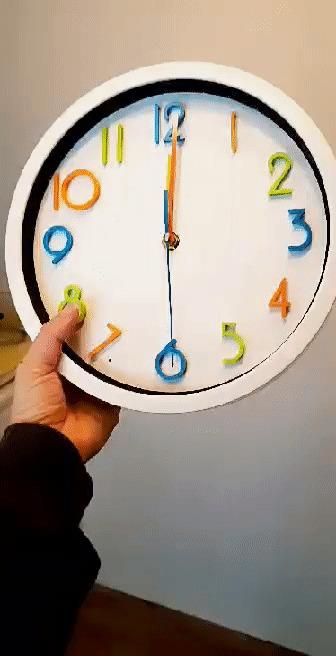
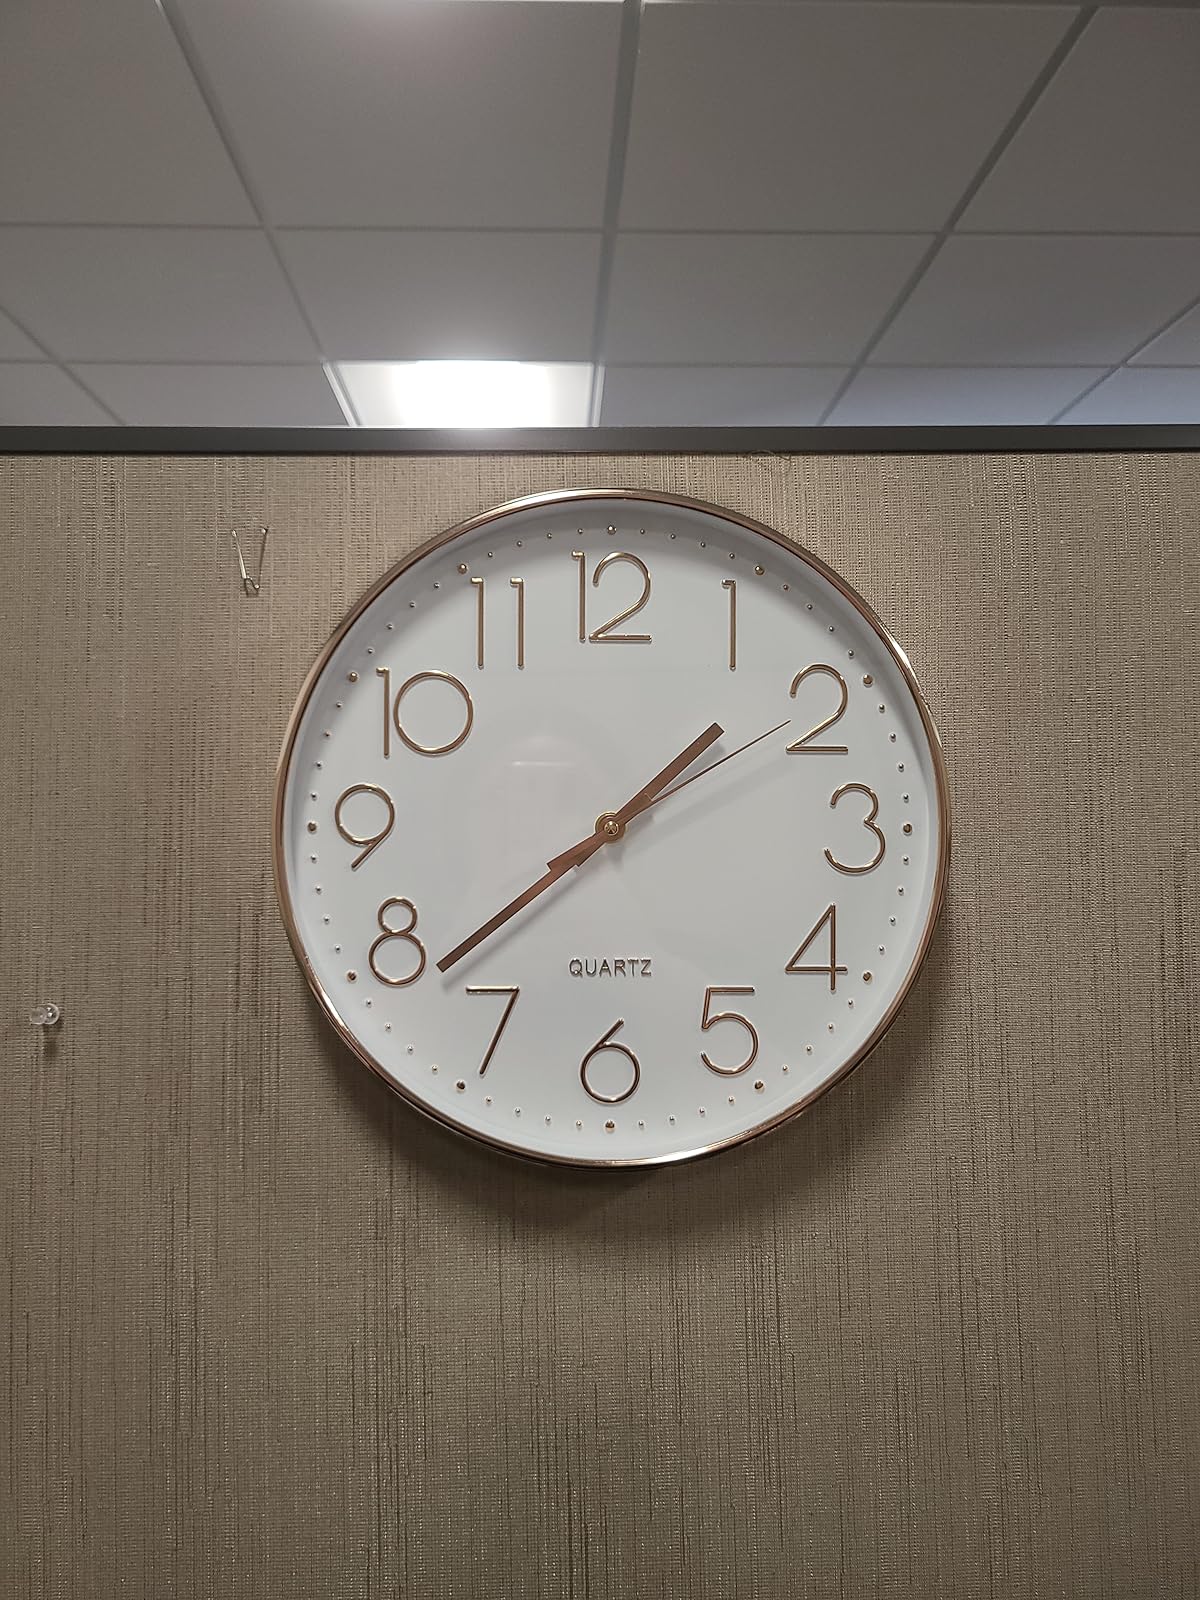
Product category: clock
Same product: no